Rudists

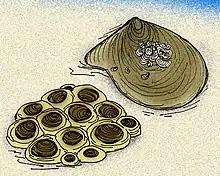
Comparison of the pteriomorph "Volviceramus grandis" (right) and the rudist "Durania maxima" (left)

The classification of rudists as true reef-builders is controversial because they would catch and trap much sediment between their lower conical valves; thus, rudists were not completely composed of biogenic carbonates as a coral would be. However, rudists were one of the most important constituents of reefs during the Cretaceous Period. During the Cretaceous, rudist reefs were so successful that they may have driven scleractinian corals out of many tropical environments, including shelves that are today the Caribbean and the Mediterranean. It is likely that their success as reef builders was at least partially due to the extreme environment of the Cretaceous. During this period tropical waters were between 6°C and 14°C warmer than today and also more highly saline, and while this may have been a suitable environment for the rudists, it was not nearly so hospitable to corals and other contemporary reef builders. These rudist reefs were sometimes hundreds of meters tall and often ran for hundreds of kilometers on continental shelves; in fact at one point they fringed the North American coast from the Gulf of Mexico to the present-day Maritime Provinces. Because of their high porosity, rudist reefs are highly favored oil traps.